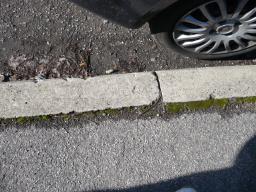
Label: Background_without_leaves